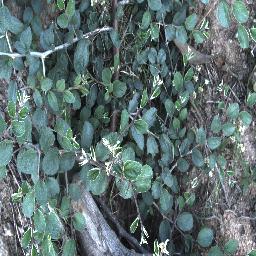
Label: chinee_apple